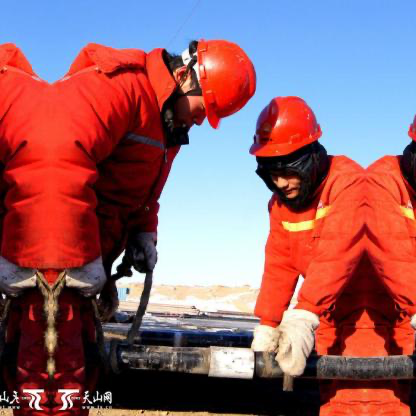
Objects in the image:
label: helmet
label: helmet